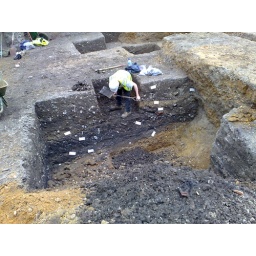
Ashley is excavating a 1m x 1m box in order to sample a huge deposit for finds and animal bone.